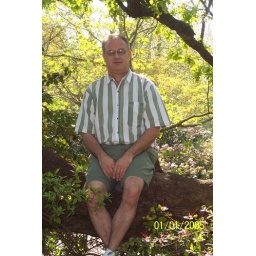
Spring 2009, April 11, 2009Joe Gross sitting in a tree